2012 Women's Youth World Handball Championship

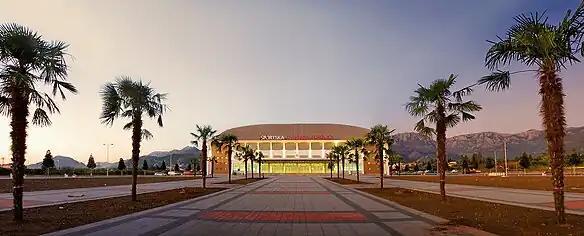
Sportska Dvorana Topolica in Sportski Centar

The 2012 Women's Youth World Handball Championship was the 4th edition of the tournament and took place in the Montenegro from 16 to 26 August 2012.